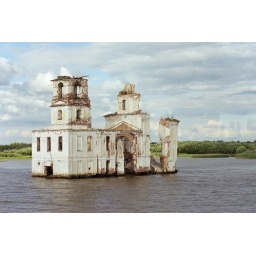
Church drowned after a lake was created by building a dam